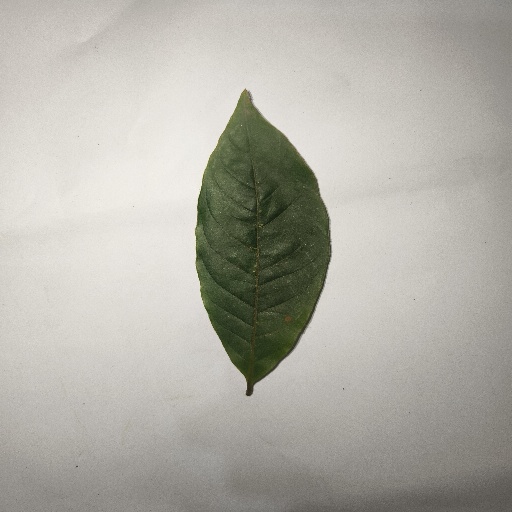
Species: HariTaki
Leaf condition: Shot Hole